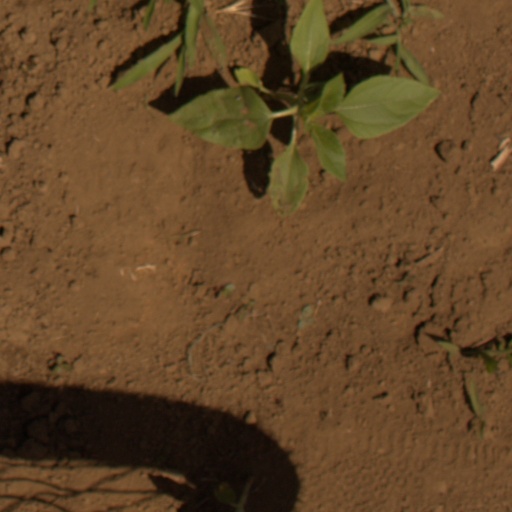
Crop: Jerusalem artichoke